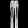
Label: Trouser